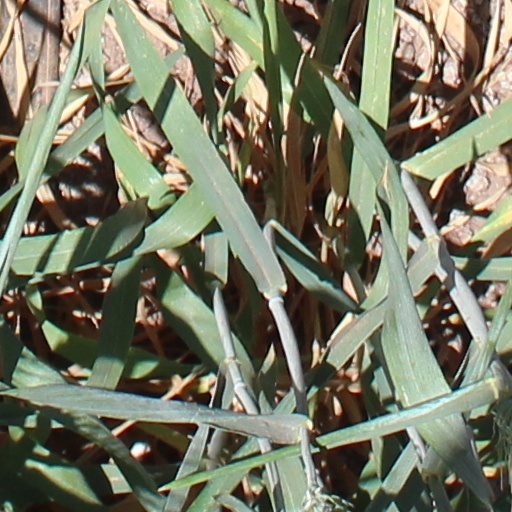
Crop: wheat